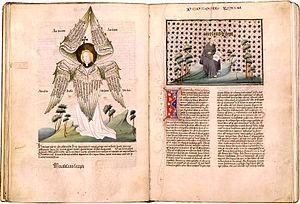
La chartreuse Saint-Sauveur de la Nouvelle-Lumière, en latin : Domus Sancti Salvatoris ou Domus Novæ Lucis ou encore Domus Trajecti, en néerlandais : Kartuizerklooster Nieuwlicht bij Utrecht, est une ancienne chartreuse dans une vallée qui portait le nom de Vallée des-Fleurs, en néerlandais : Bloemendaal, à Utrecht, province d’Utrecht, aux Pays-Bas.